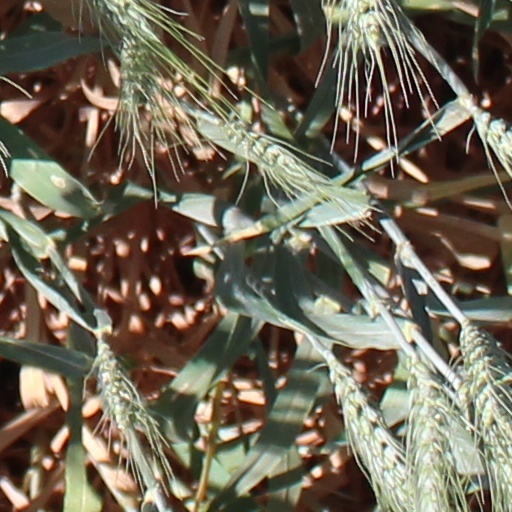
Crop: wheat